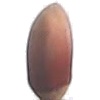
Label: Hazelnut 1